Pokémon Ruby and Sapphire

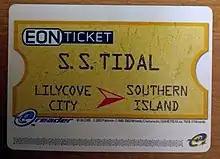
The Eon Ticket could be scanned in by the e-Reader to go and catch either Latios or Latias, depending on the game.

"Ruby" and "Sapphire" have limited e-Reader support. Nintendo released Battle-e Cards, a set of e-Reader cards that contained trainer battles in which the player could see previously hidden Pokémon. A special e-Reader card called the Eon Ticket was also released; obtained through the Mystery Gift function, the Ticket allows the player to reach a place called Southern Island. There, the player faces either Latios or Latias, depending on which version of the game is used.